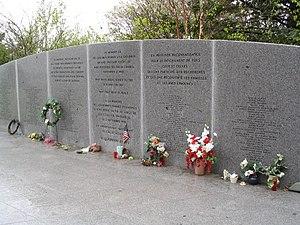
Une memorial (Bayswater) pour Vol 111 Swissair, Peggys Cove, la Nouvelle-Écosse
Bayswater est une communauté de la province canadienne de la Nouvelle-Écosse, située dans le district municipal de Chester sur la péninsule d'Aspotogan sur la route des phares.
Le 2 septembre 1998, le McDonnell Douglas MD-11 effectuant le vol Swissair 111 entre New York et Genève s'écrase dans l'océan Atlantique au sud-ouest de Halifax, à huit kilomètres de la côte, tuant les 229 personnes à bord, ce qui en fait l'accident le plus meurtrier d'un MD-11 et de la compagnie Swissair.